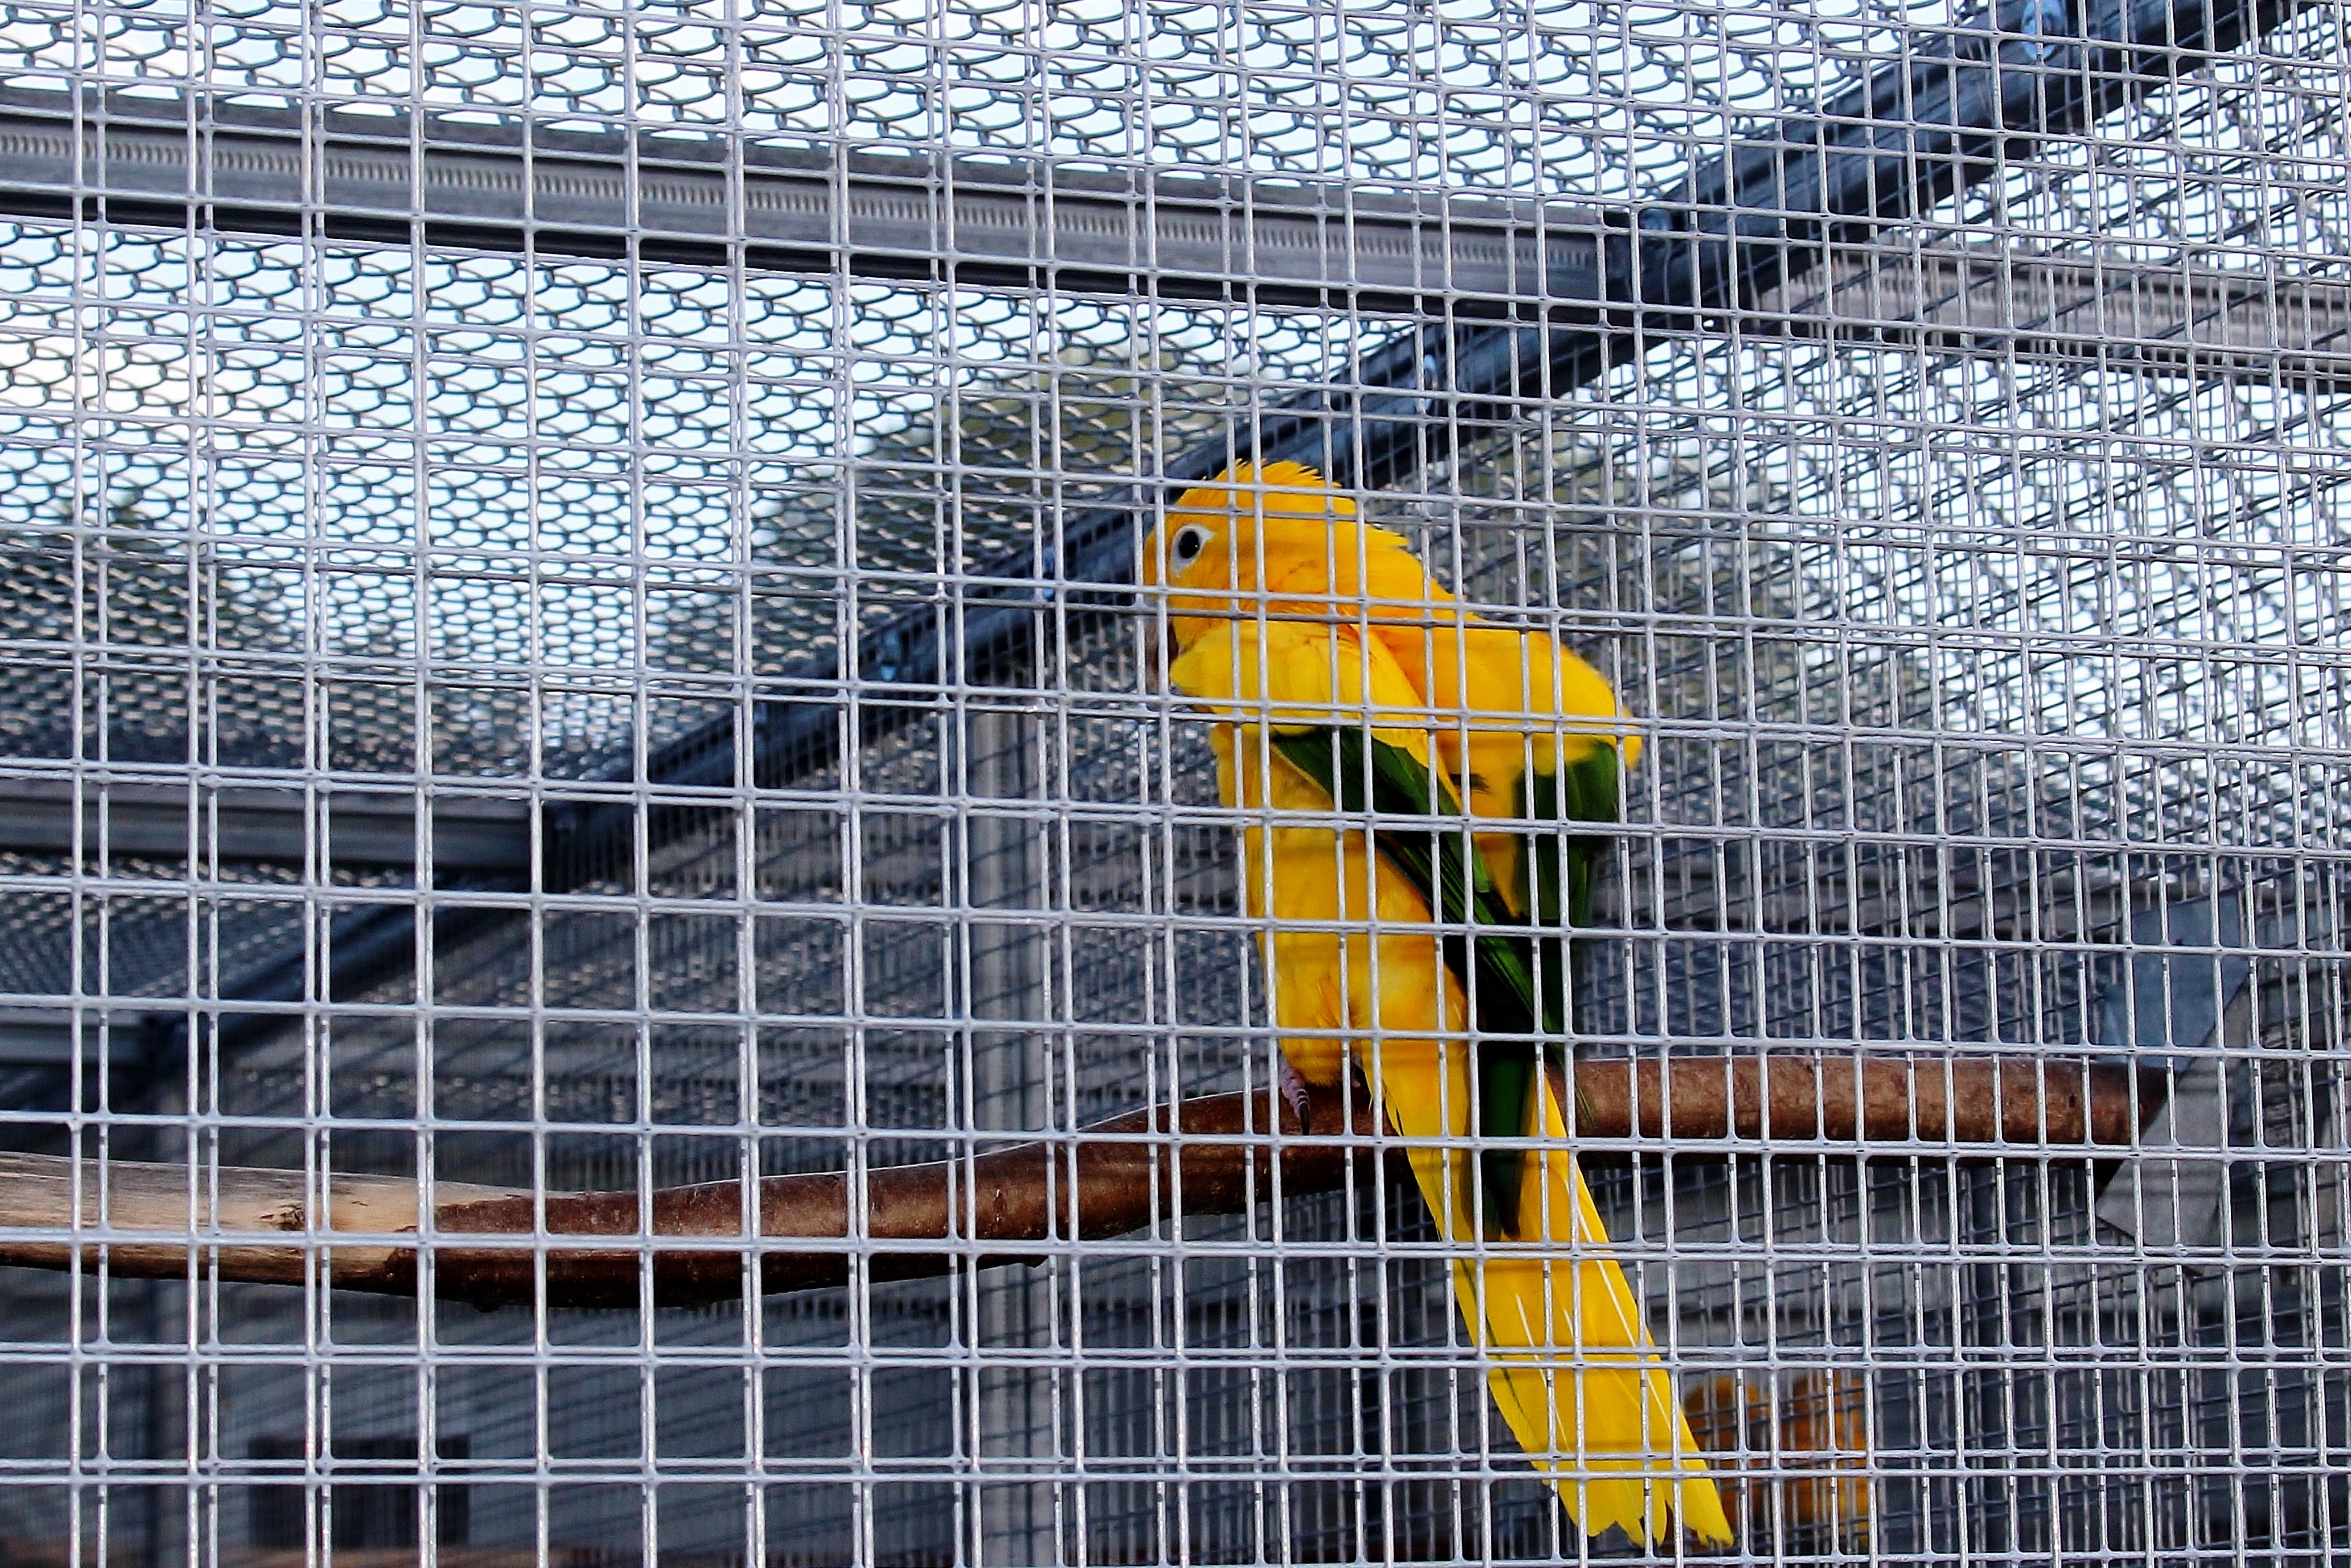
bird, zoo, fauna, cage, plumage, captivity, eye, switzerland, caught, finch, parakeet, aviary, bird cage, animal shelter, thurgau, perching bird, sitterdorf, gold parakeet, bird aviary